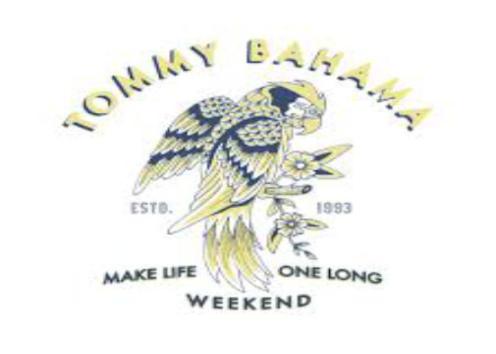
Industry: Clothes